The Mongrel

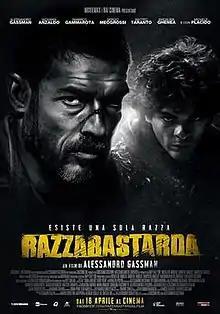
Film poster

The Mongrel is a 2012 Italian thriller-drama film. It marked the directorial debut of actor Alessandro Gassmann, who also co-wrote the script and starred in the film.